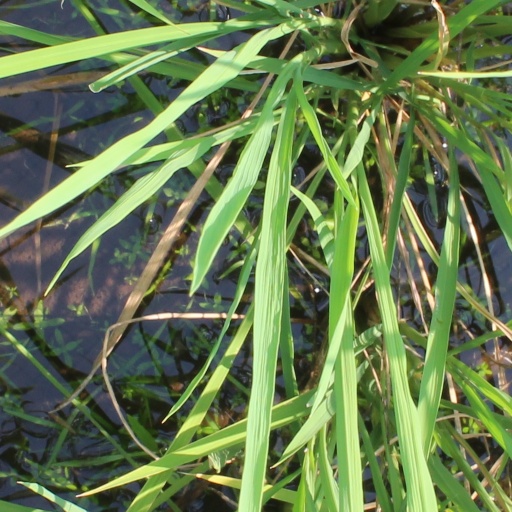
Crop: rice